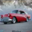
Label: automobile